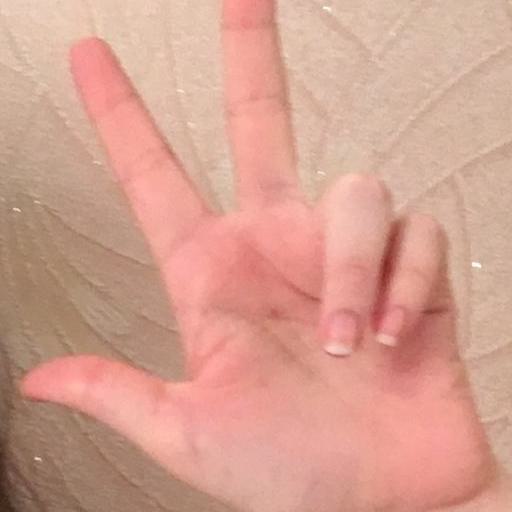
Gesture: three2